GRU (Soviet Union)

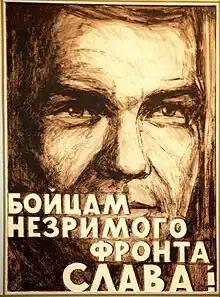
Showpiece of exhibition dedicated to 80th anniversary of Russian foreign intelligence service

The GRU's first predecessor in Russia formed on October 21, 1918 by secret order under the sponsorship of Leon Trotsky (then the civilian leader of the Red Army), signed by Jukums Vācietis, the first commander-in-chief of the Red Army (RKKA), and by Ephraim Sklyansky, deputy to Trotsky; it was originally known as the Registration Directorate ("Registrupravlenie", or RU). Semyon Aralov was its first head. In his history of the early years of the GRU, Raymond W. Leonard writes: